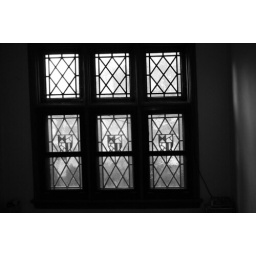
Stained-glass window in my house